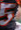
Number: 5